Flying ace

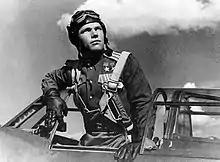
Ivan Kozhedub, the top Soviet and Allied flying ace in the war, with 60 solo victories to his credit

A number of factors probably contributed to the very high totals of the top German aces. For a limited period (especially during Operation Barbarossa), many Axis victories were over obsolescent aircraft and either poorly trained or inexperienced Allied pilots. In addition, Luftwaffe pilots generally flew many more individual sorties (sometimes well over 1000) than their Allied counterparts. Moreover, they often kept flying combat missions until they were captured, incapacitated, or killed, while successful Allied pilots were usually either promoted to positions involving less combat flying or routinely rotated back to training bases to pass their valuable combat knowledge to younger pilots. An imbalance in the number of targets available also contributed to the apparently lower numbers on the Allied side, since the number of operational Luftwaffe fighters was normally well below 1,500, with the total aircraft number never exceeding 5,000, and the total aircraft production of the Allies being nearly triple that of the other side. A difference in tactics might have been a factor as well; Erich Hartmann, for example, stated "See if there is a straggler or an uncertain pilot among the enemy... Shoot him down", which would have been an efficient and relatively low-risk way of increasing the number of kills. At the same time, the Soviet 1943 "Instruction For Air Combat" stated that the first priority must be the enemy commander, which was a much riskier task, but one giving the highest return in case of a success.